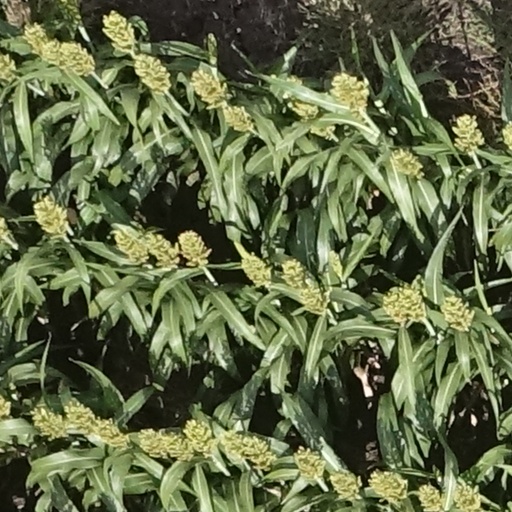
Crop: sorghum